Medical alarm

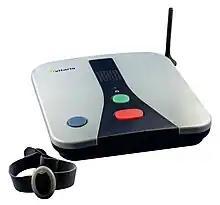
Medical alarm device with GSM support

In addition there are various other types of accessories (emergency buttons, fall sensors, smoke detectors, carbon monoxide detectors, flood detectors, motion detectors) that can be placed around the home and integrated with the base station. Base stations can be connected over analog or digital ISDN connections. In the event of a power failure, these devices can operate on batteries, thus adding an extra degree of safety.